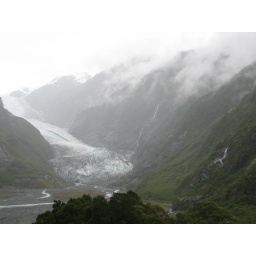
The clouds over the mountains always impressed us.